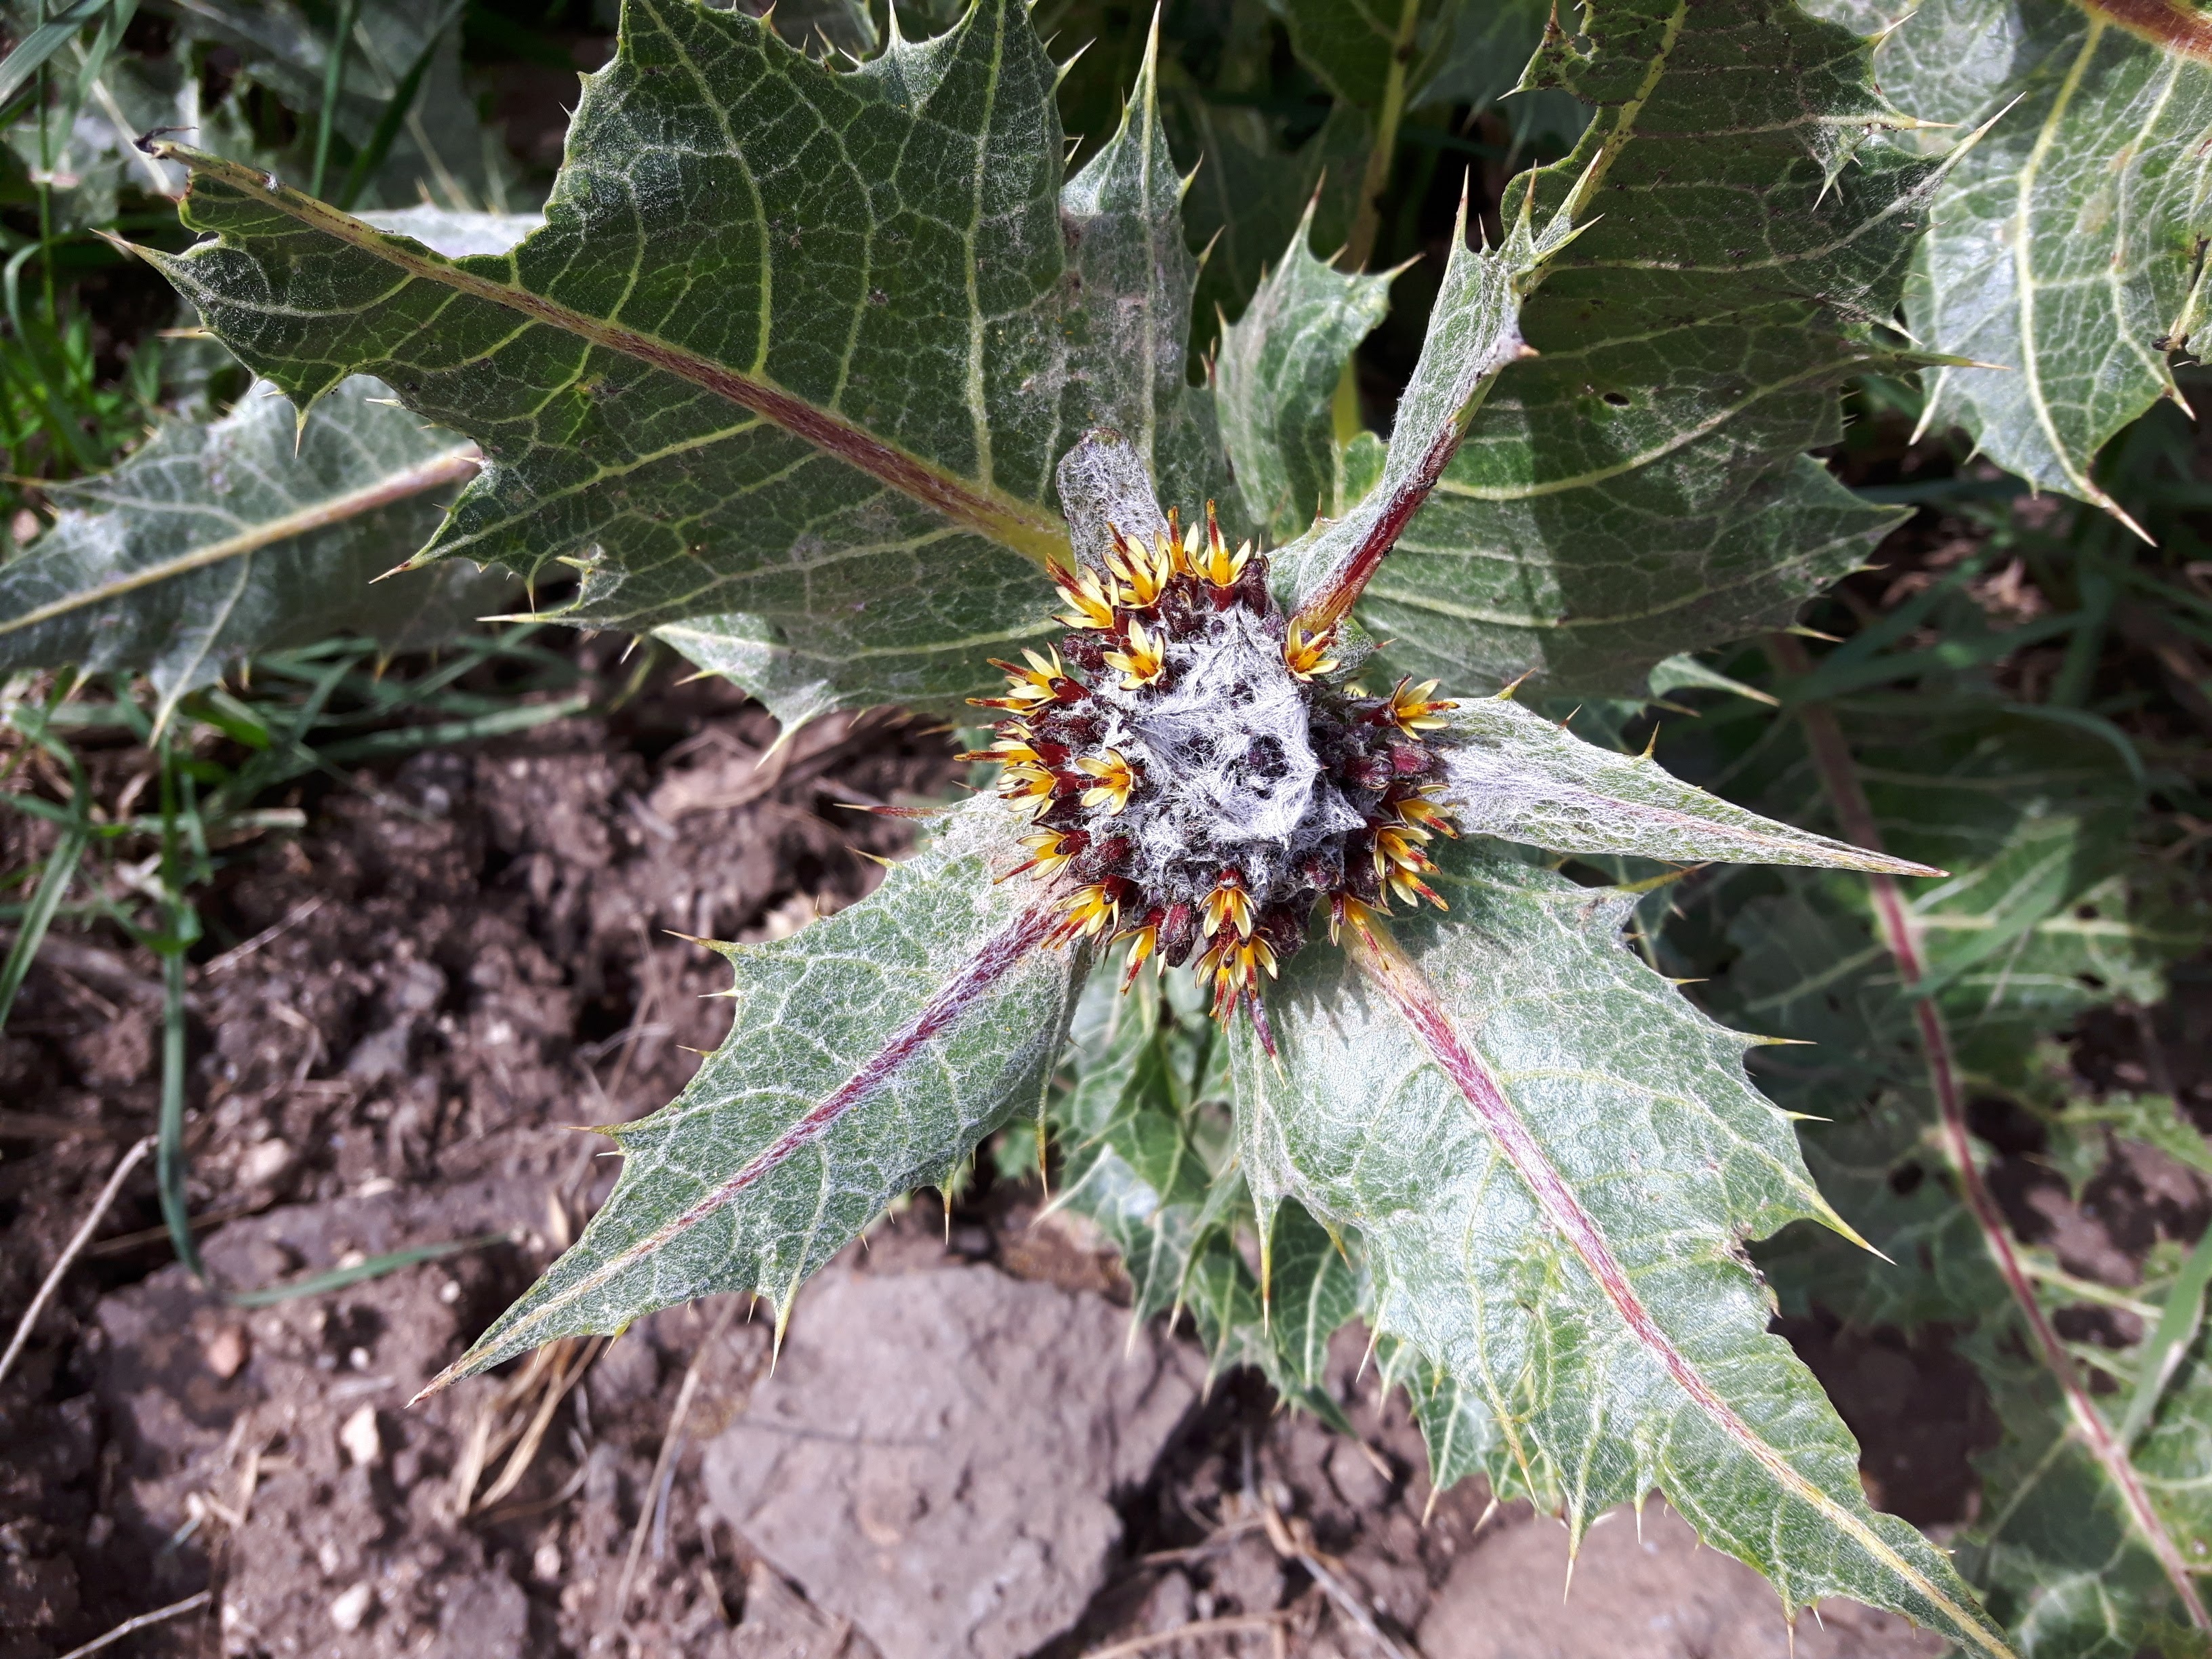
nature, spiky, plant, leaf, flower, bloom, thorn, floral, wildlife, spring, green, insect, natural, botany, blooming, flora, botanical, fauna, invertebrate, wildflower, thistle, macro photography, flowering plant, daisy family, land plant, thorns spines and prickles